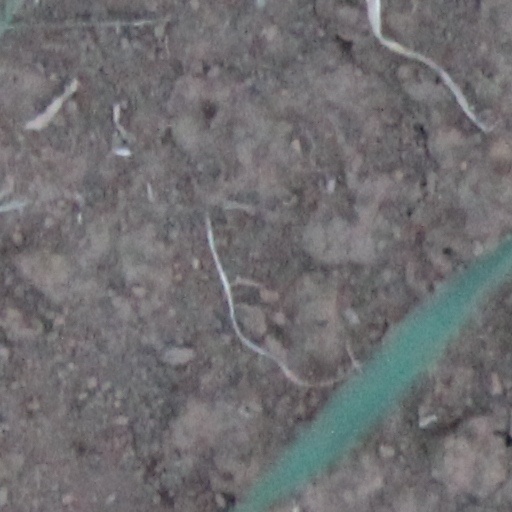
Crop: wheat